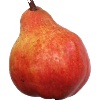
Label: Pear Red 1